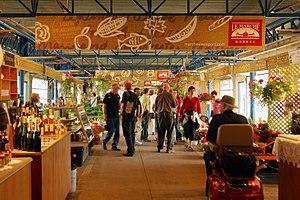
Marché du Vieux Port de Québec (allée intérieure 2)